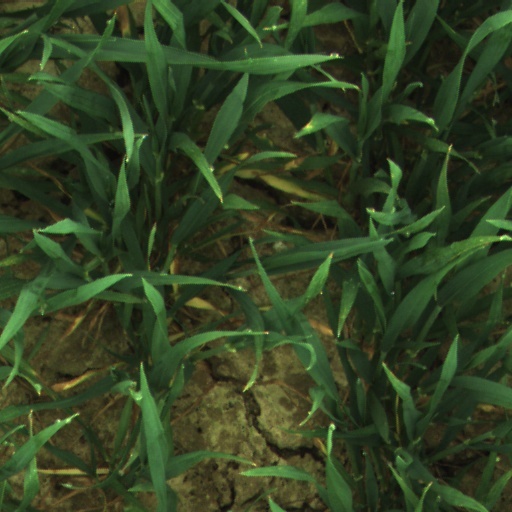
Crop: wheat